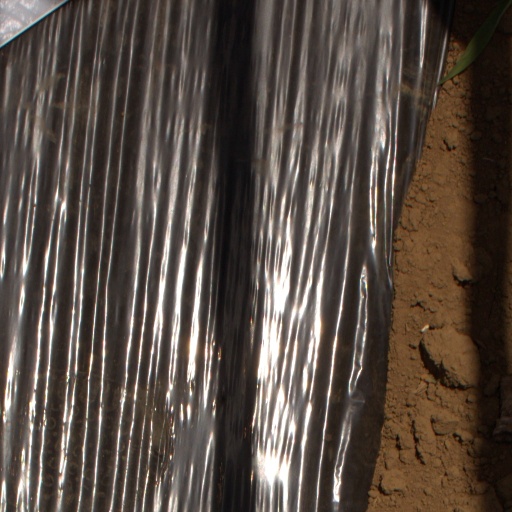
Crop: Jerusalem artichoke